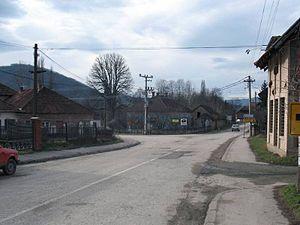
Oparić est un village de Serbie situé dans la municipalité de Rekovac, district de Pomoravlje. Au recensement de 2011, il comptait 847 habitants.